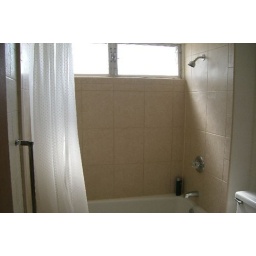
Renovated full size bathroom - tiled bathtub shower, elongated bowl, full length mirror above vanity